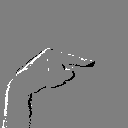
ASL letter: g